Marta Mika

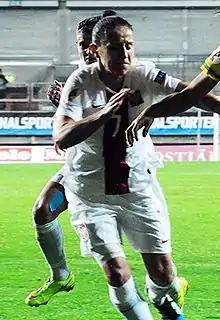
Mika with Poland in 2015

Marta Mika (born 8 July 1983) is a Polish football manager and former professional player who played as a defender. She is currently the assistant coach of the Poland national team.